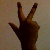
The image shows a hand gesture representing the number 3 in Indian Sign Language.